Werner Abrolat

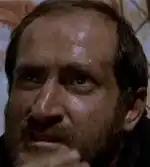
Werner Abrolat as Slim, Member of Indio's Gang in "For a Few Dollars More" (1965)

Werner Abrolat (15 August 1924 – 24 August 1997) was a German actor who was active in both Germany and in several international co-productions.